Gabriella Porpora

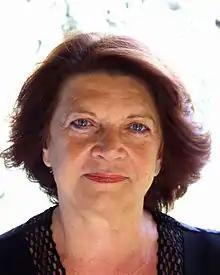
Porpora in 2004

Gabriella Porpora (born 22 June 1942) is an Italian multimedia artist who works with paint, plexiglass, and wood.